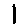
Label: 1